Radio broadcasting

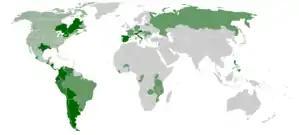
Worldwide presence of Radio Maria broadcasters

In line to ITU Radio Regulations (article1.61) each "broadcasting station" shall be classified by the service in which it operates permanently or temporarily.